Describe the emotion expressed in this image:  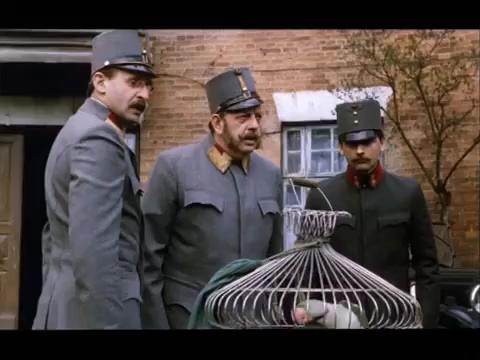
This person displays Pain, valence and arousal with low intensity.